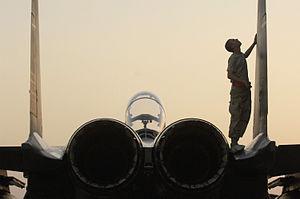
Le McDonnell Douglas F-15E Strike Eagle est un chasseur-bombardier d'assaut tous-temps américain. Il a été conçu dans les années 1980, pour pouvoir effectuer des opérations d'interdiction en profondeur à grande vitesse sans le support de chasseurs d'escorte ou d'avions de guerre électronique. Le Strike Eagle est en grande partie dérivé du F-15 Eagle, avion de chasse tous-temps dit de « supériorité aérienne ». Il a été déployé dans les opérations « Tempête du désert », en Irak, et « Allied Force », en Serbie, effectuant des frappes en profondeur contre des cibles de haute valeur, des patrouilles, et fournissant un appui aérien rapproché aux troupes de la coalition. Il a également été déployé dans les conflits qui ont suivi et a été exporté dans plusieurs pays. Le F-15E Strike Eagle de l'US Air Force se distingue des autres versions par son camouflage plus sombre, « Dark Navy Blue » ou « Dark Blue Grey », et ses réservoirs conformes « FAST » montés le long des entrées d'air, désignés « Conformal Fuel Tanks » dans leur langue d'origine.